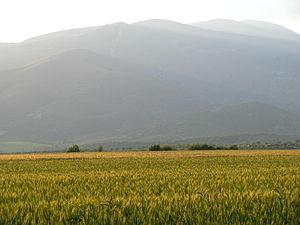
Le Páiko est un massif montagneux de Grèce dont le sommet culmine à 1 650 mètres d'altitude. Il se situe entre le district régional de Kilkís et celui de Pella.